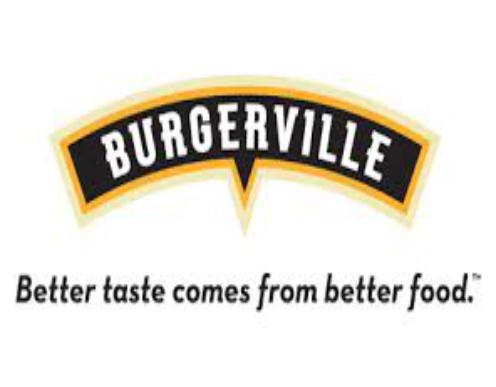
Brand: Burgerville
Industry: Food